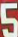
Number: 5